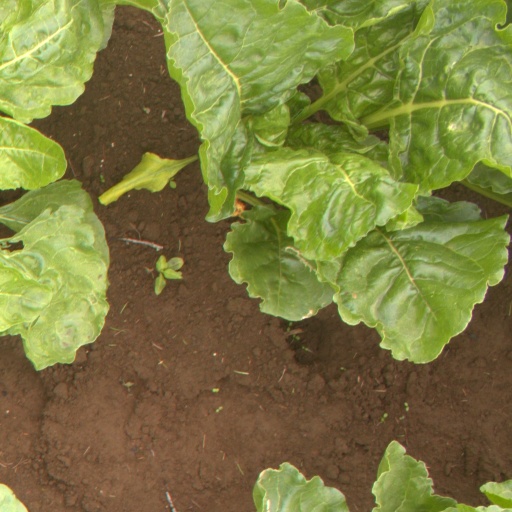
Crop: sugar beet